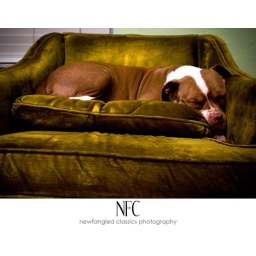
piggy in the green chair